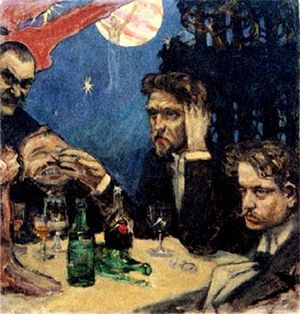
Jean Sibelius / Liv og virke / Ægteskab og stigen til berømmelse
Sibelius (til højre) i selskab med Akseli Gallen-Kallela (kunstneren, til venstre), Oskar Merikanto og Robert Kajanus.
Johan Julius Christian Sibelius var en finsk komponist og violinist. Han er Finlands nationalkomponist og er en af de mest anerkendte internationale komponister fra tiden omkring 1900, og han hører sammen med Carl Nielsen, Edvard Grieg og Bedřich Smetana til nationalromantiske komponister. Sibelius blev født i Finland, da landet var under russisk herredømme. Hans musik har spillet en vigtig rolle i dannelsen af en national finsk identitet. Finlands store musikkonservatorium, Sibelius-akademiet, et af de største i Europa, blev i 1939 opkaldt efter ham.